Lucija Zaninović

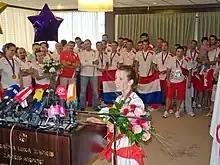
Lucija Zaninović 2012

Zaninović won the gold medal in the women's flyweight class at the 2010 European Taekwondo Championships held in Saint Petersburg. Zaninović qualified for the 2012 Summer Olympics after winning the silver medal in the women's 49 kg class at the 2011 World Taekwondo Olympic Qualification Tournament held in Baku. She withdrew in the final match against Olympic champion Wu Jingyu and was the only European to qualify through the Qualification Tournament. In 2012, she defended the European title in the women's flyweight class after defeating Kristina Kim at the 2012 European Taekwondo Championships held in Manchester. At the 2012 Summer Olympics, she defeated Seulki Kang and Carola Malvina López before losing to Wu Jingyu in the semi-finals. She won the bronze medal after defeating Jannet Alegría in the sudden death round of the bronze medal match. This was the third medal for Croatia at the Olympics in taekwondo, after Martina Zubčić and Sandra Šarić who also won the bronze four years before in Beijing.